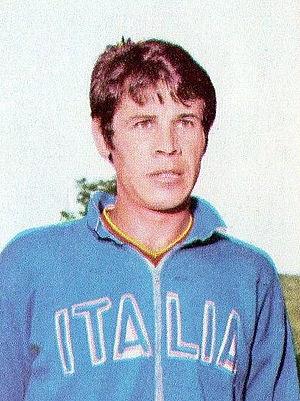
L'épreuve du triple saut masculin aux Jeux olympiques de 1968 s'est déroulée les 16 et 17 octobre 1968 au Stade olympique universitaire de Mexico, au Mexique. Elle est remportée par le Soviétique Viktor Saneyev qui établit un nouveau record du monde avec 17,39 m.